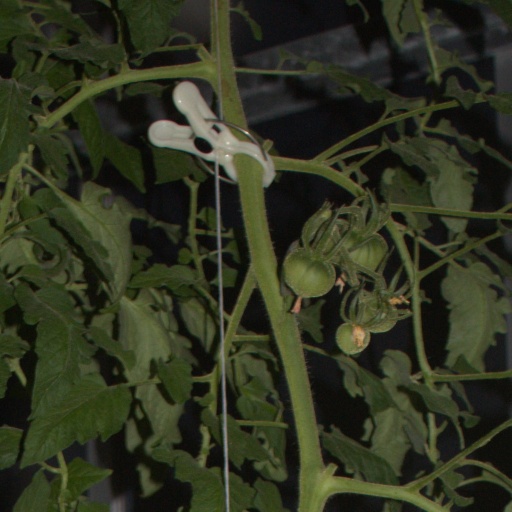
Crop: tomato